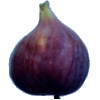
Label: fig